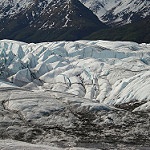
Label: glacier